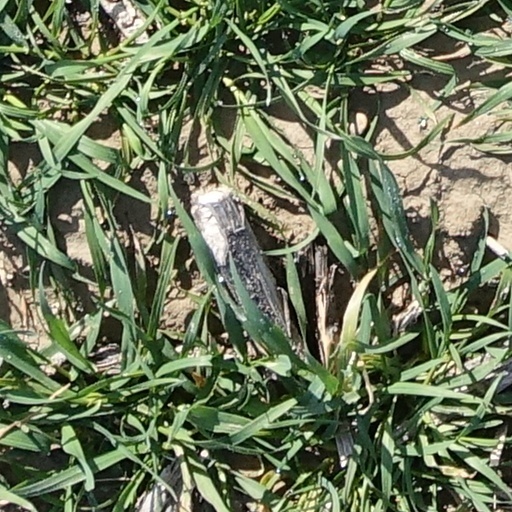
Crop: wheat